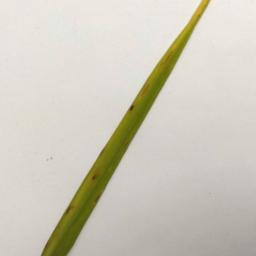
Label: Rice___Brown_Spot